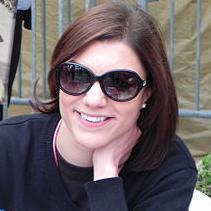
Age: 32